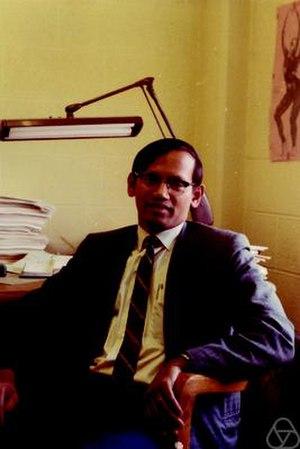
Dwijendra Kumar Ray-Chaudhuri ou Dijen Kumar Ray-Chaudhuri, né le 1ᵉʳ novembre 1933 à Narayanganj, alors en Raj britannique, est un mathématicien indo-américain, professeur émérite à l'université d'État de l'Ohio. Il travaille en combinatoire, et notamment en design combinatoire. Il est connu comme coinventeur du code BCH qui porte son nom avec ceux de Raj Chandra Bose et Alexis Hocquenghem. Ray-Chaudhuri a la nationalité américaine.